Akita Prefectural Skating Rink

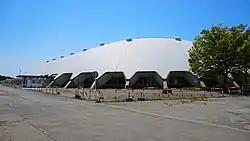

is an indoor speed skating oval located in Akita, Akita, Japan. The first indoor skating rink in Akita Prefecture was located near Prefectural Gymnasium.